Fushigi Yûgi

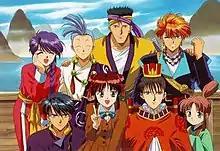
Suzaku Seven

, considered to be the leader of the Seiryū warriors, is the main antagonist of "Fushigi Yûgi", and the antihero in the second OVA. Nakago is both merciless and charismatic; he eliminates those whose usefulness to him is exhausted and skillfully manipulates others into doing as he wishes. Nakago's powers as a Celestial Warrior is shown to be stronger than any of the Suzaku and Seiryū warriors, having the ability to manipulate chi, enabling himself to become psychokinetic, fire energy blasts, and set up force fields. In battle, Nakago also utilizes a whip and sword.